Kick Your Game

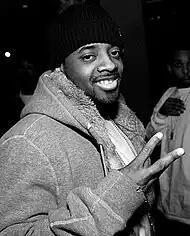
Jermaine Dupri said in 2016 that he was still proud of "Kick Your Game".

After releasing the successful debut album "Ooooooohhh... On the TLC Tip" in 1992, TLC worked on "CrazySexyCool" from late 1993 to September 1994. Songwriter-producer Jermaine Dupri was one of the album's contributors. Dupri had created Tionne "T-Boz" Watkins' signature "husky" vocals and helped TLC obtain a contract with LaFace Records, contributing to their initial success.